Big Nick Nicholas

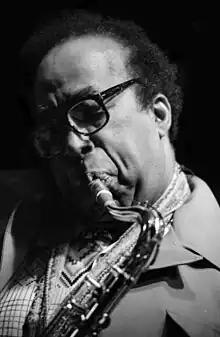
Big Nick Nicholas at Keystone Korner, San Francisco, California, September 8, 1981

George Walker "Big Nick" Nicholas (August 2, 1922 – October 29, 1997) was an American jazz saxophonist and singer.